Flag of Monmouthshire

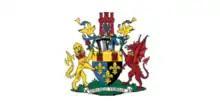
Flag used by Monmouthshire Council

Monmouthshire Council, which administers the principal area of Monmouthshire in the eastern part of the traditional county, uses a white banner charged with its coat of arms.